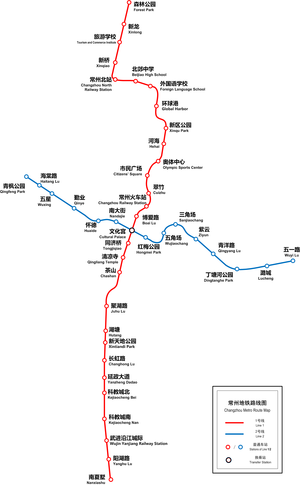
Le métro de Changzhou est un réseau de métro de la ville de Changzhou, dans la province du Jiangsu, en République populaire de Chine.